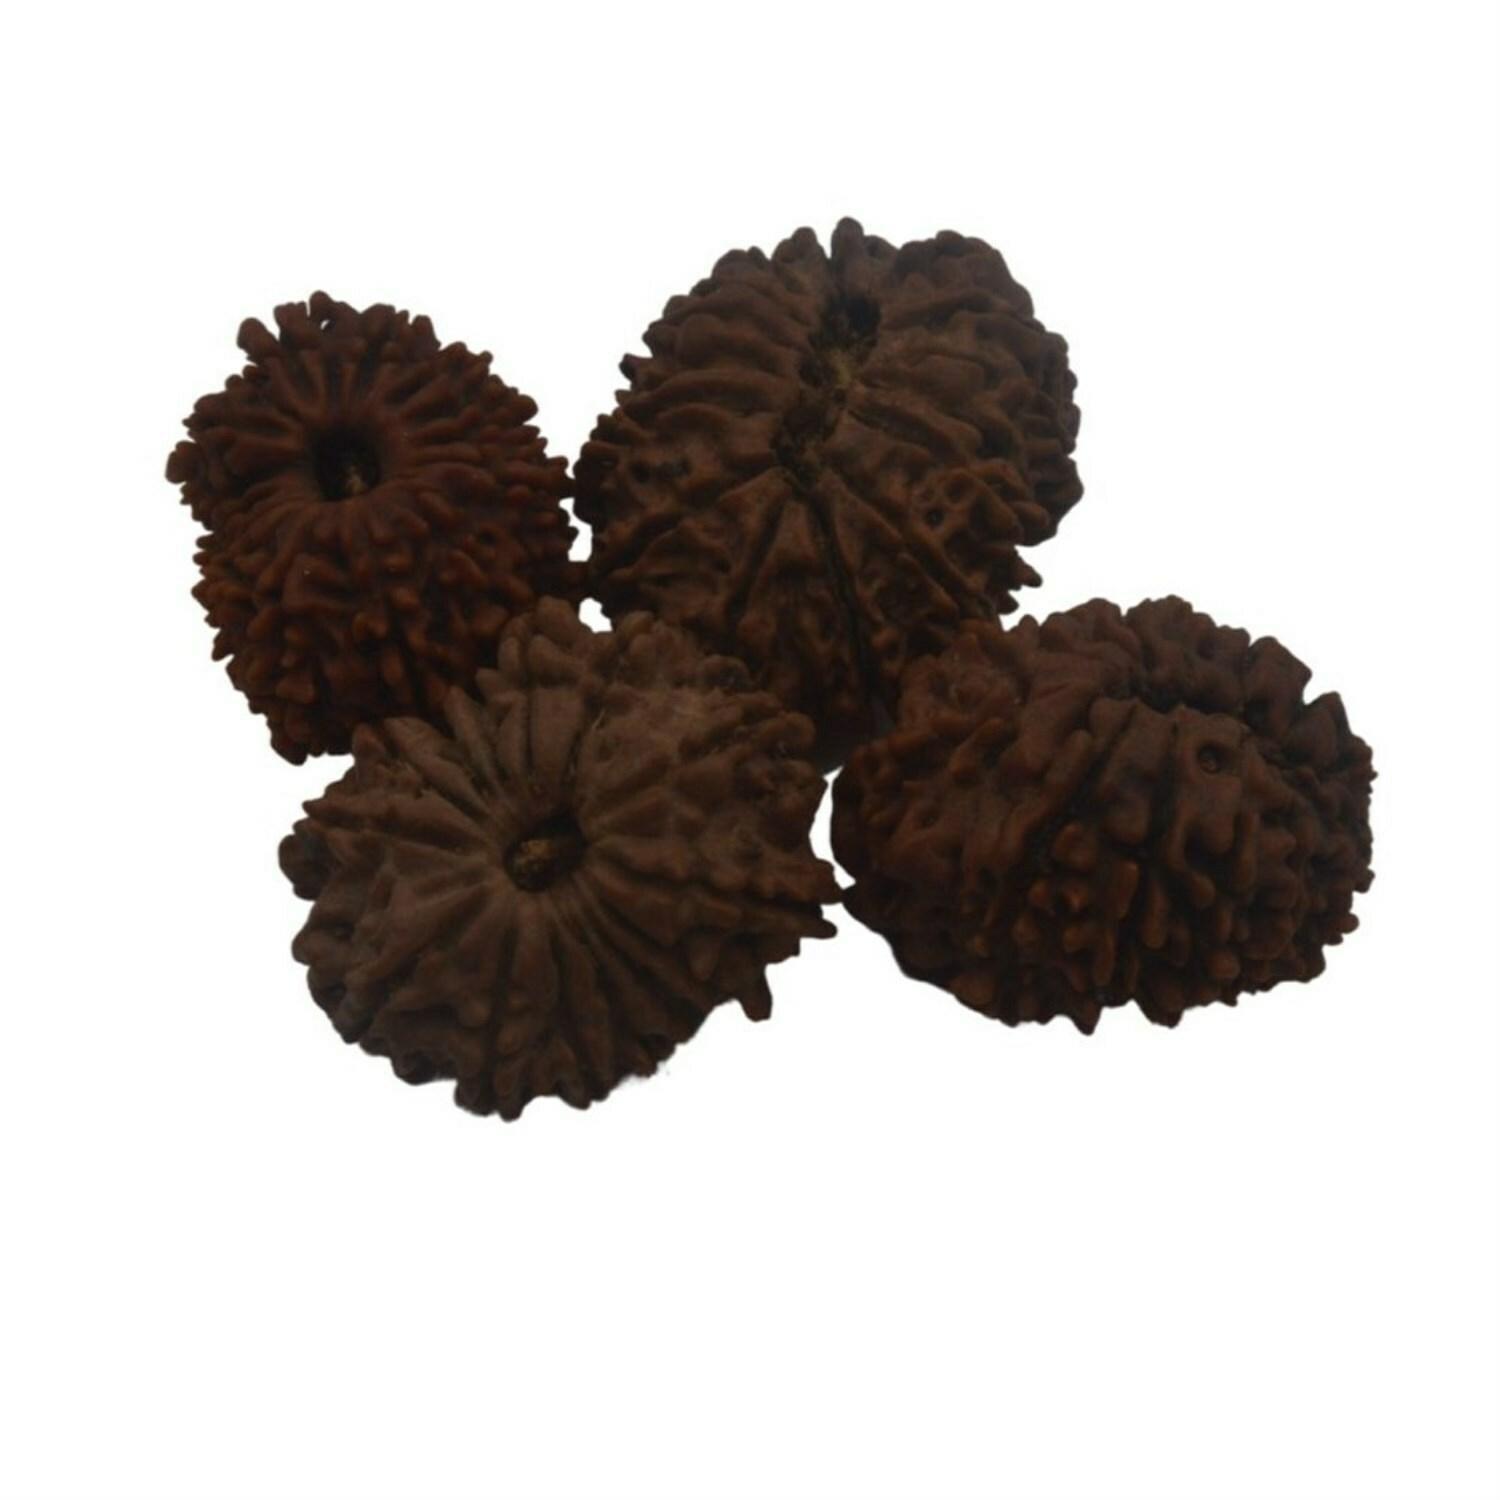
55Carat Natural 14 Mukhi Fourteen Faced Nepali Rudraksh Beads at Wholesale Rate Loose Seed Fine Quality for Spiritual Healing 1Pcs
Type: Traditional Jewellery
Brand: 55carat
Price: Rs. 26000
We assure full Satisfaction. FREE Certificate Mined Gemstone from Earth Stone. The photo gives a good representation of the Gemstone but does not represent the actual size & color. It is possible to gain financial stability by wearing Gemstone in Pendant is known to increase chances of profit in business and export import deals and it is believed that it boosts the amount of profit too. Along with a product we will provide free Gemstone energization.Â 
Features:  1,2,3,4,5,6,7,8,9,10,11,12,13,Ganesha,Gauri Shankar Rudraksha Bead. 1,2,3,4,5,6,7,8,9,10,11,12,13,Ganesha,Gauri Shankar Rudraksha Bead For Jewelry Making. Lab Certified Chakra Healing Rudraksha Bead for Men & Women At Wholesale Rate.